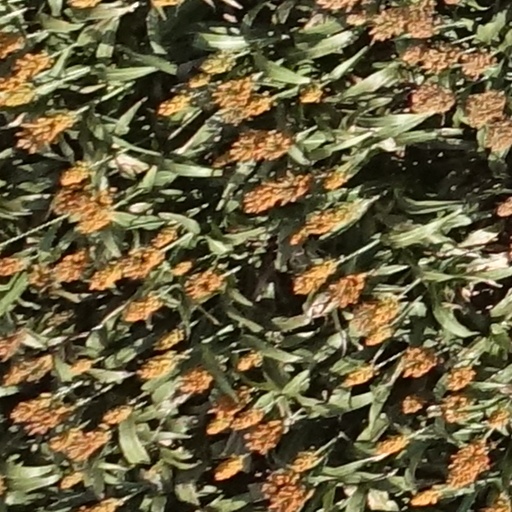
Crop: sorghum